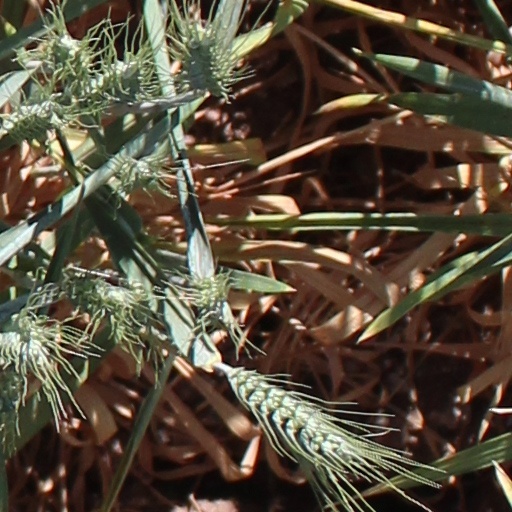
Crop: wheat